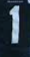
Number: 1